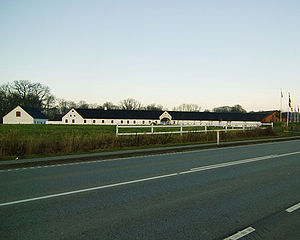
Knivholt
Knivholt hovedgaard
Knivholt Hovedgård fra 1700-tallet, umiddelbart øst for Frederikshavn.
Knivholt er en gård beliggende umiddelbart vest for Frederikshavn ved hovedvejen til Hjørring. Gården er oprindeligt fra 1300-tallet, men har været brændt ned flere gange. Gården bliver en hovedgaard i 1419. I 1600-tallet overtages flere af gårdene af officerer fra flåden. De nuværende bygninger er fra 1700-tallet og er renoveret efter længere tids forfald i 1990erne.